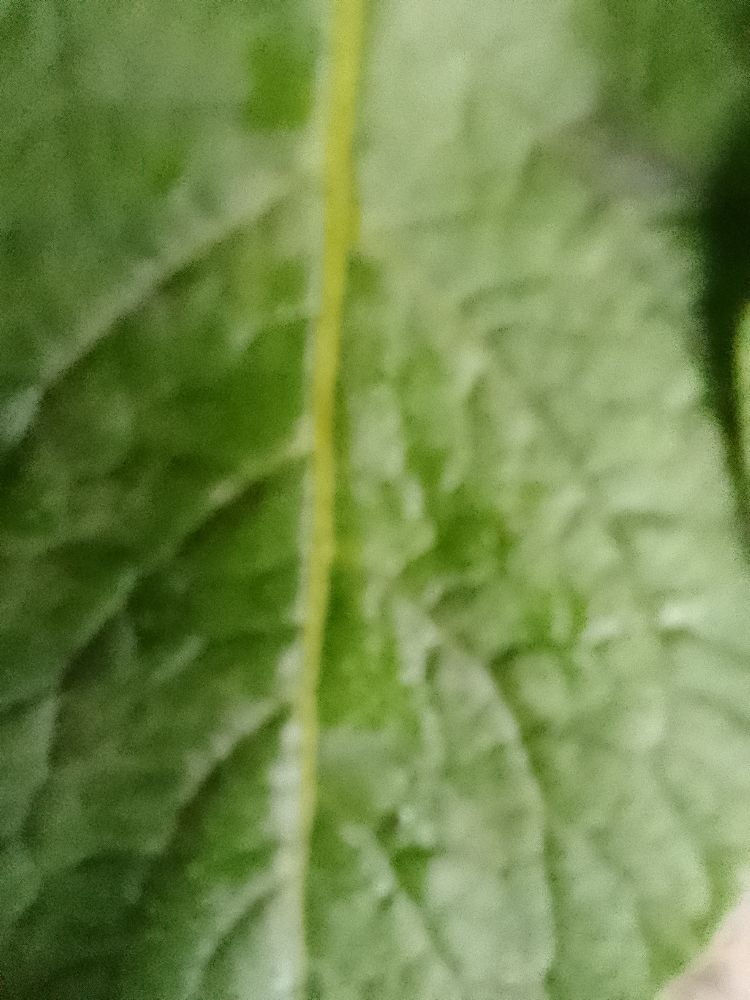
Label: Healthy